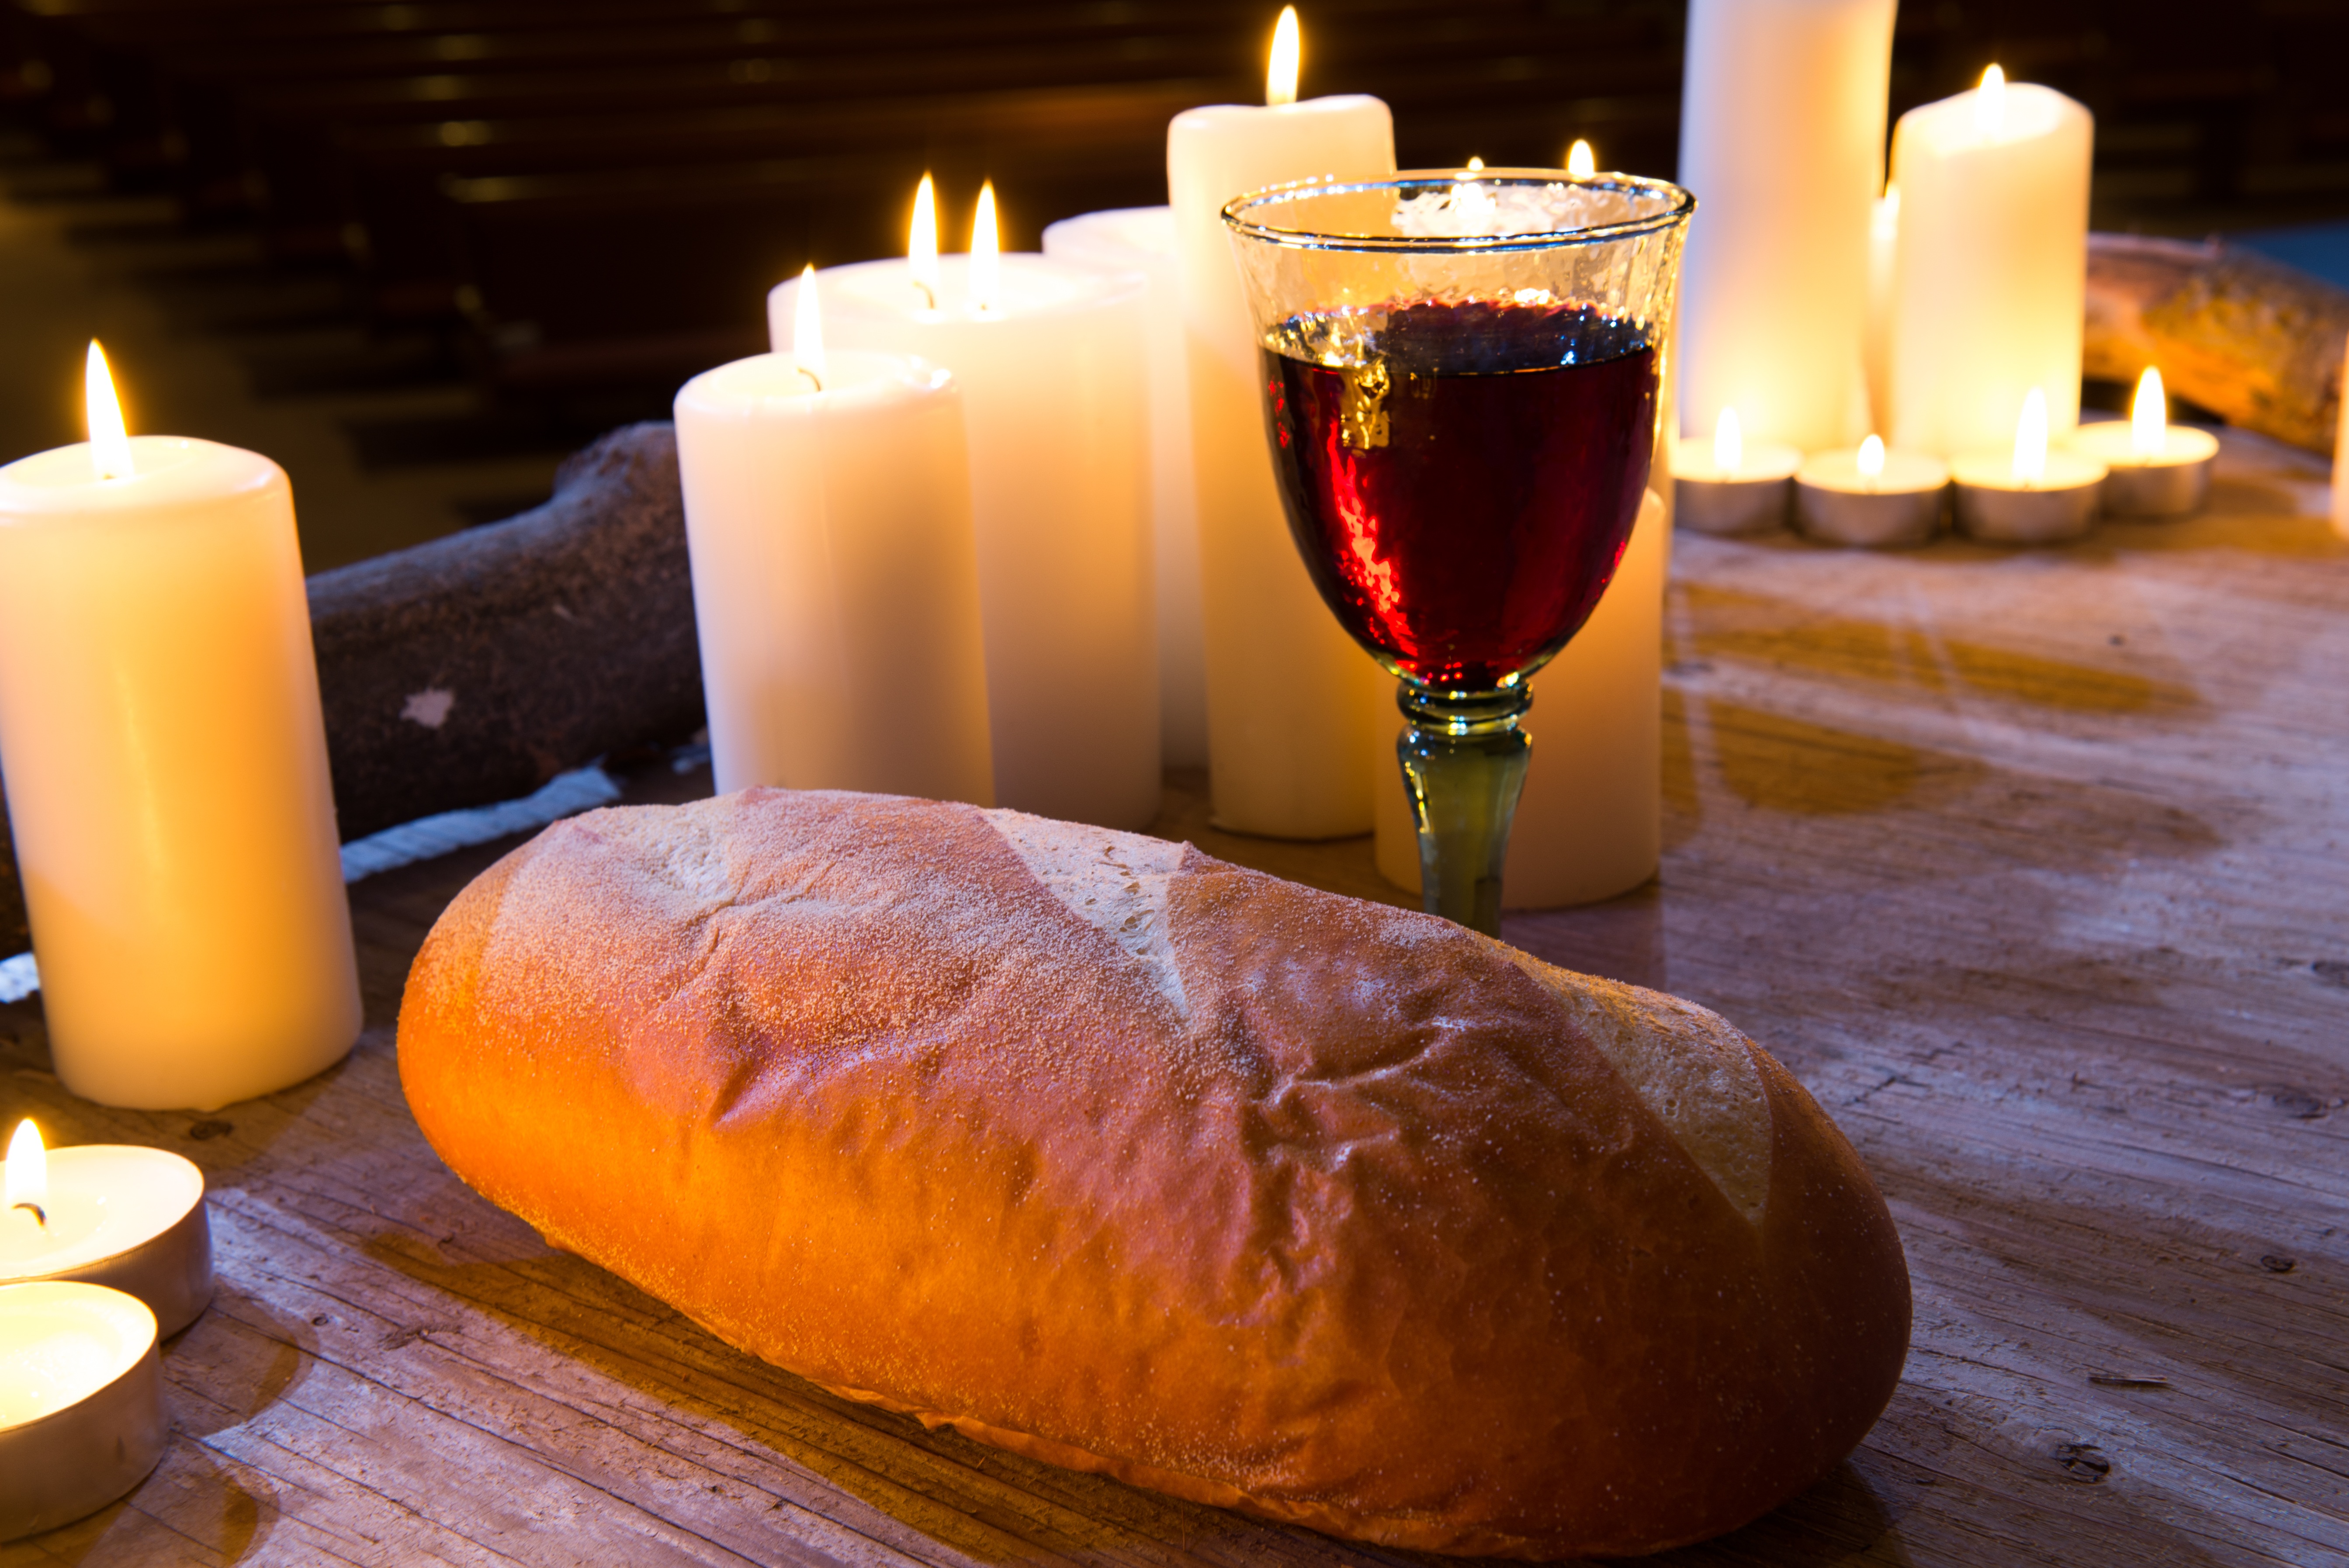
wine, meal, food, drink, lighting, bread, communion